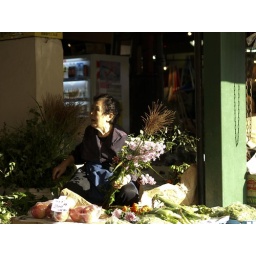
A flower lady in the Hakodate market